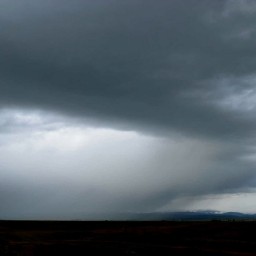
Cloud type: Nimbostratus (Ns)